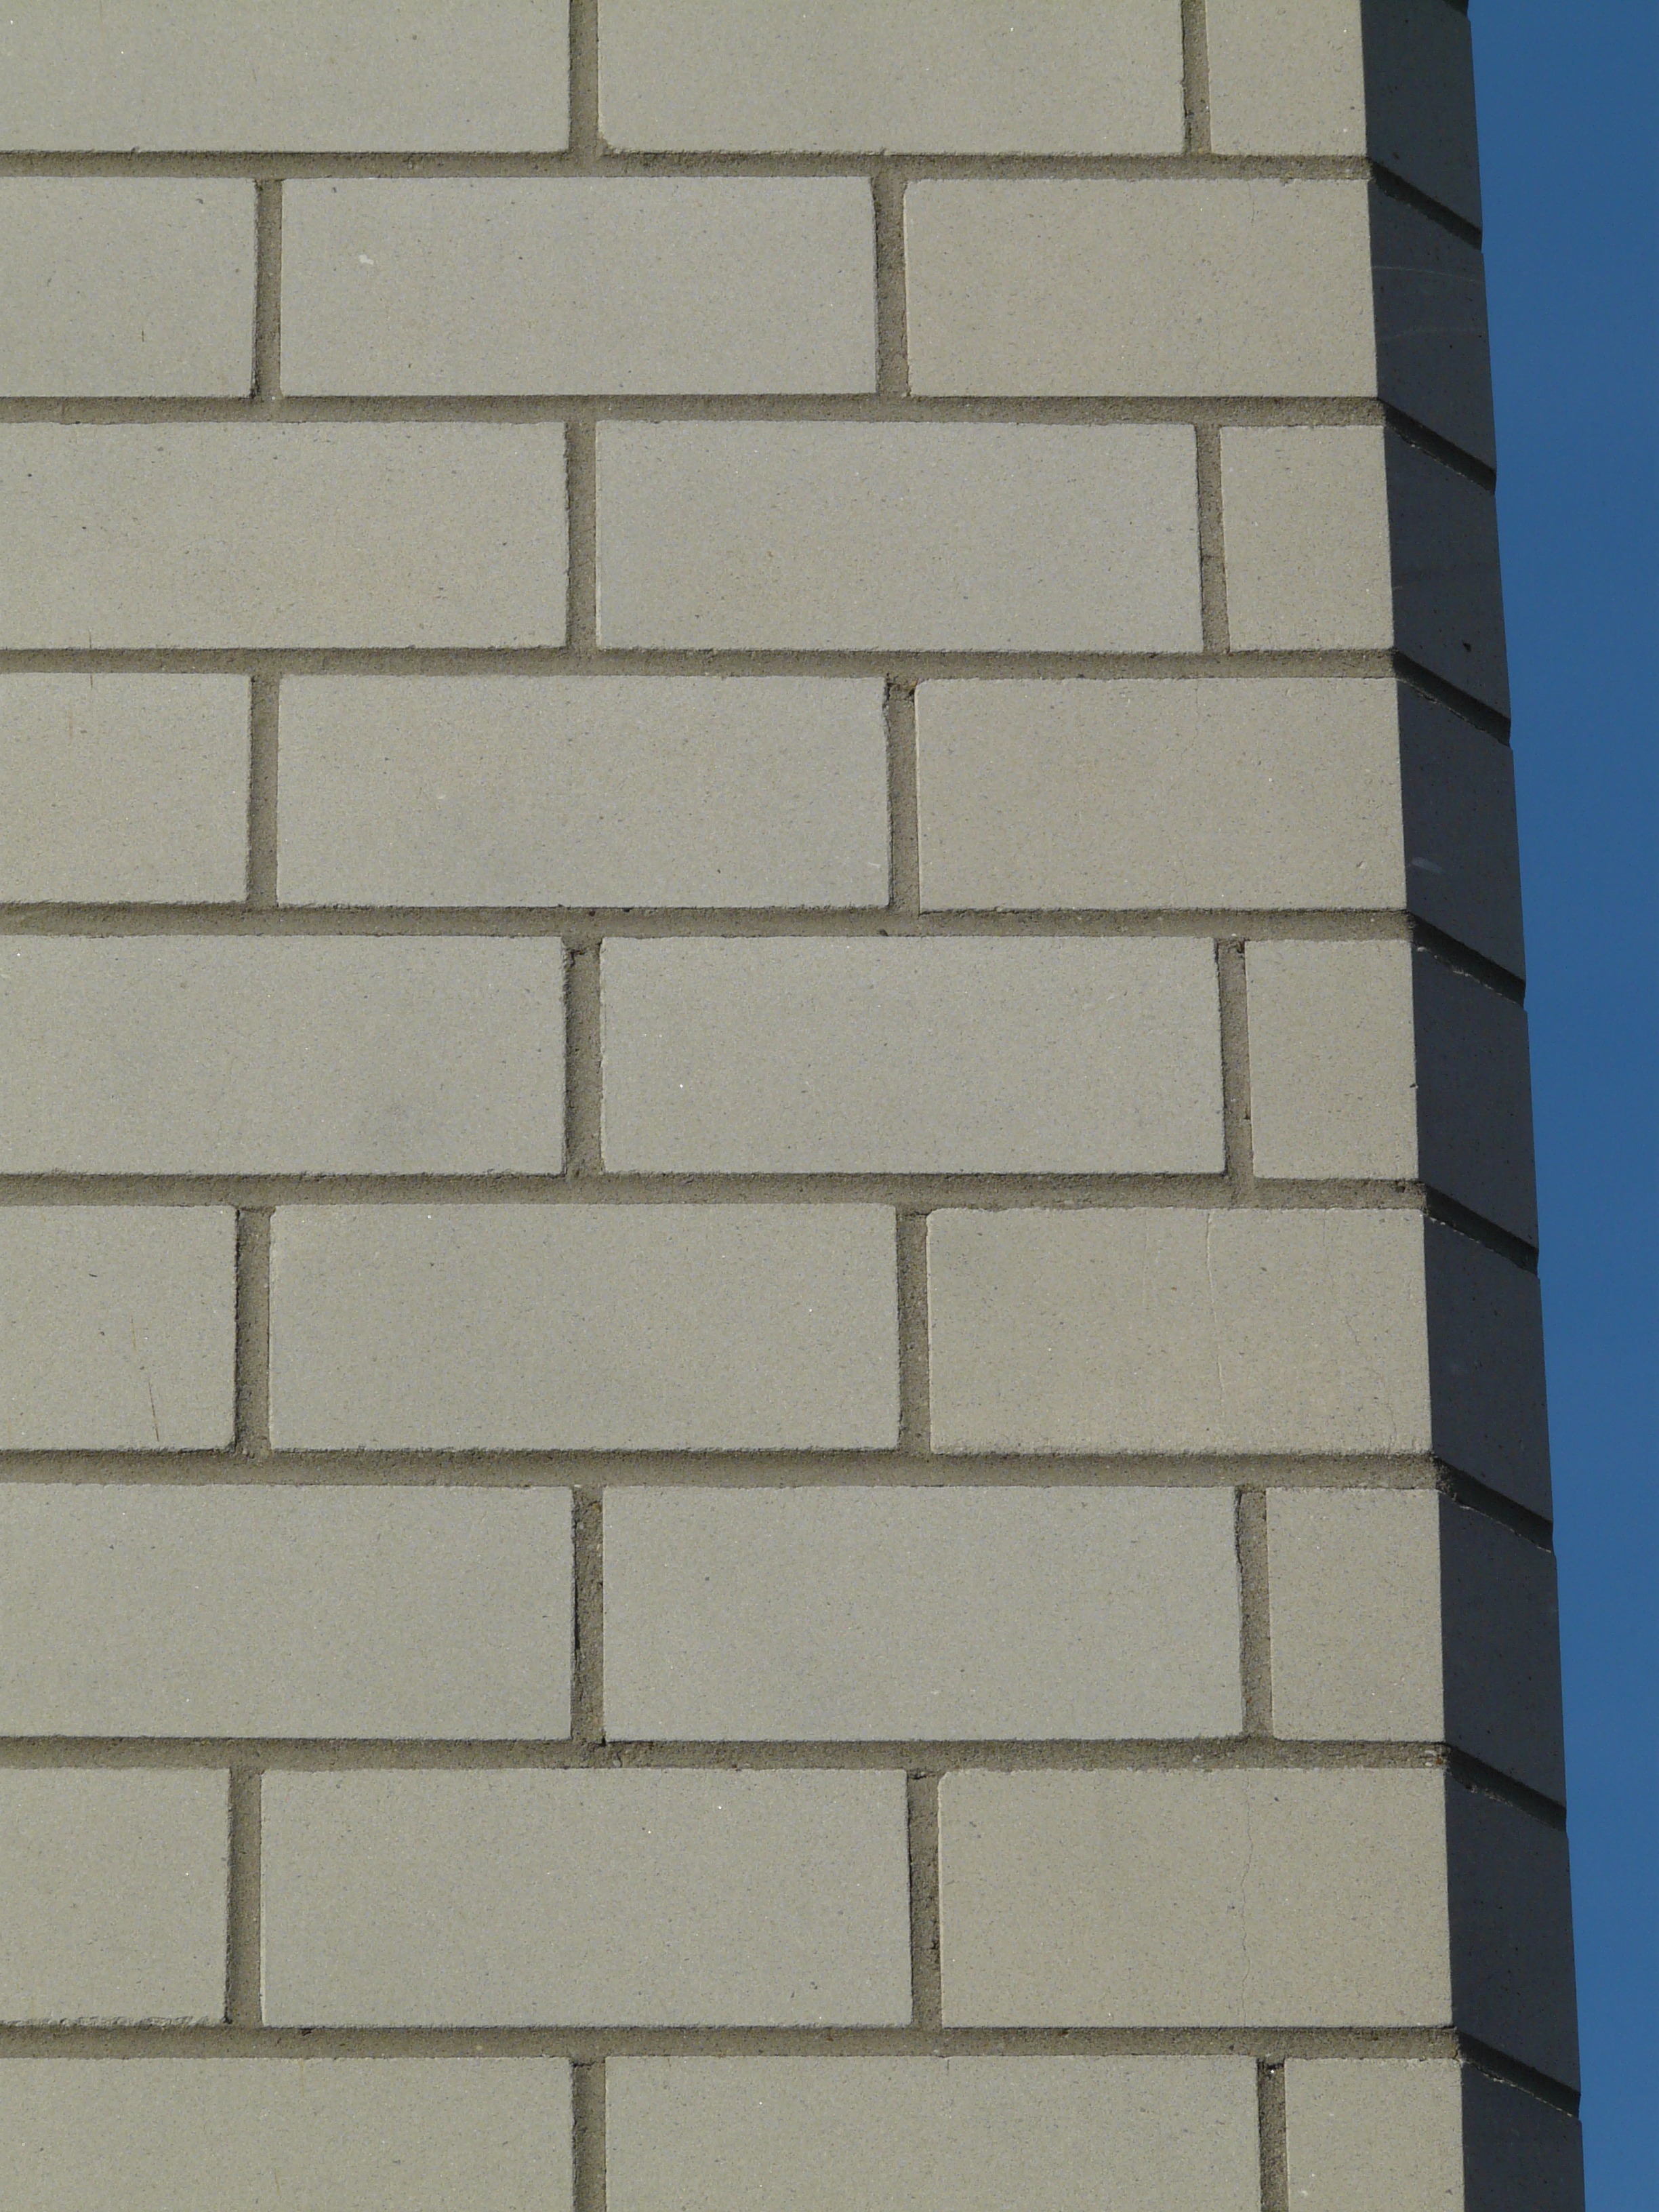
architecture, floor, building, home, wall, stone, facade, tile, brick, material, brickwork, masonry, flooring